International Federation of Robotics

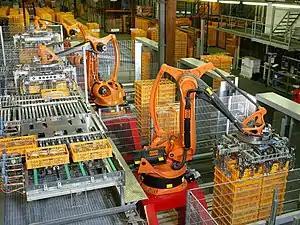
Factory automation with KUKA industrial robots for palletizing food products like bread and toast at a bakery in Germany

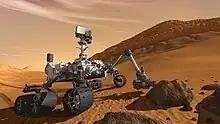
The Mars rover as an example of a mobile service robot

The purpose of the International Federation of Robotics is to promote research, development, use and international co-operation in the field of robotics, both industrial automated robots and service robots. The IFR is also coordinator of the International Symposium on Robotics (ISR), one of the oldest conferences for robotics research, founded in 1970.